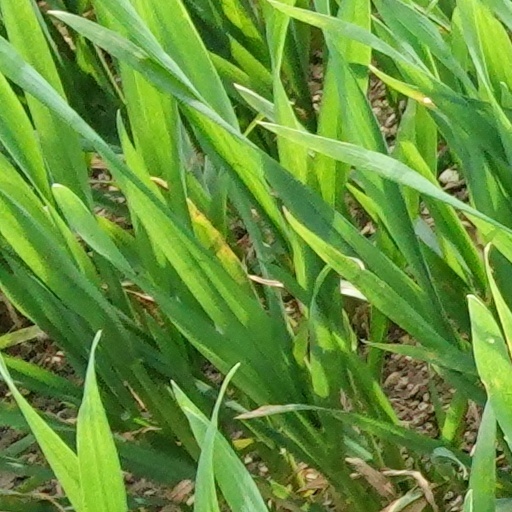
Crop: wheat